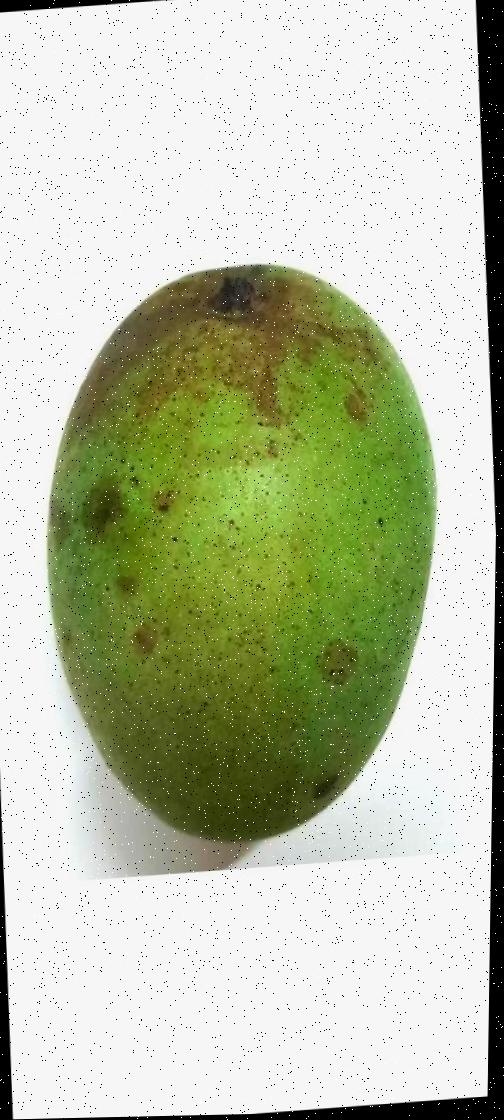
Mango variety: Shada